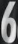
Number: 6